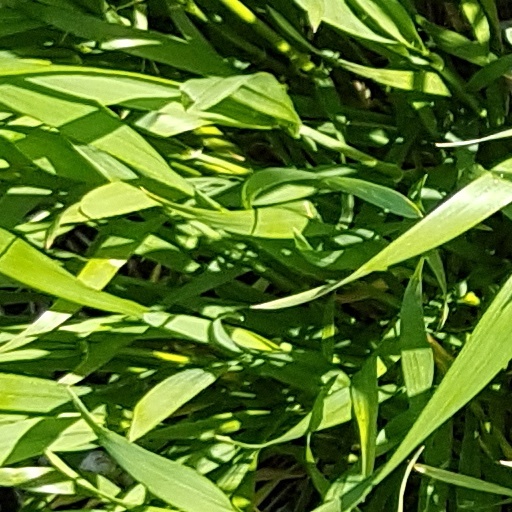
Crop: wheat